Mark Caguioa

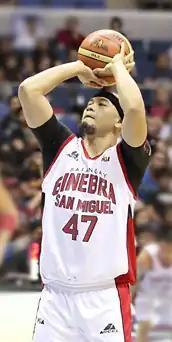
Caguioa with Barangay Ginebra in 2013

Mark Anthony Yu Caguioa (born November 19, 1979) is a Filipino former professional basketball player. He played his whole career for the Barangay Ginebra San Miguel of the Philippine Basketball Association (PBA). Known as The Spark and as MC47 from his initials and his jersey number, he is also half of "The Fast and The Furious", along with his former backcourt partner, Jayjay Helterbrand.